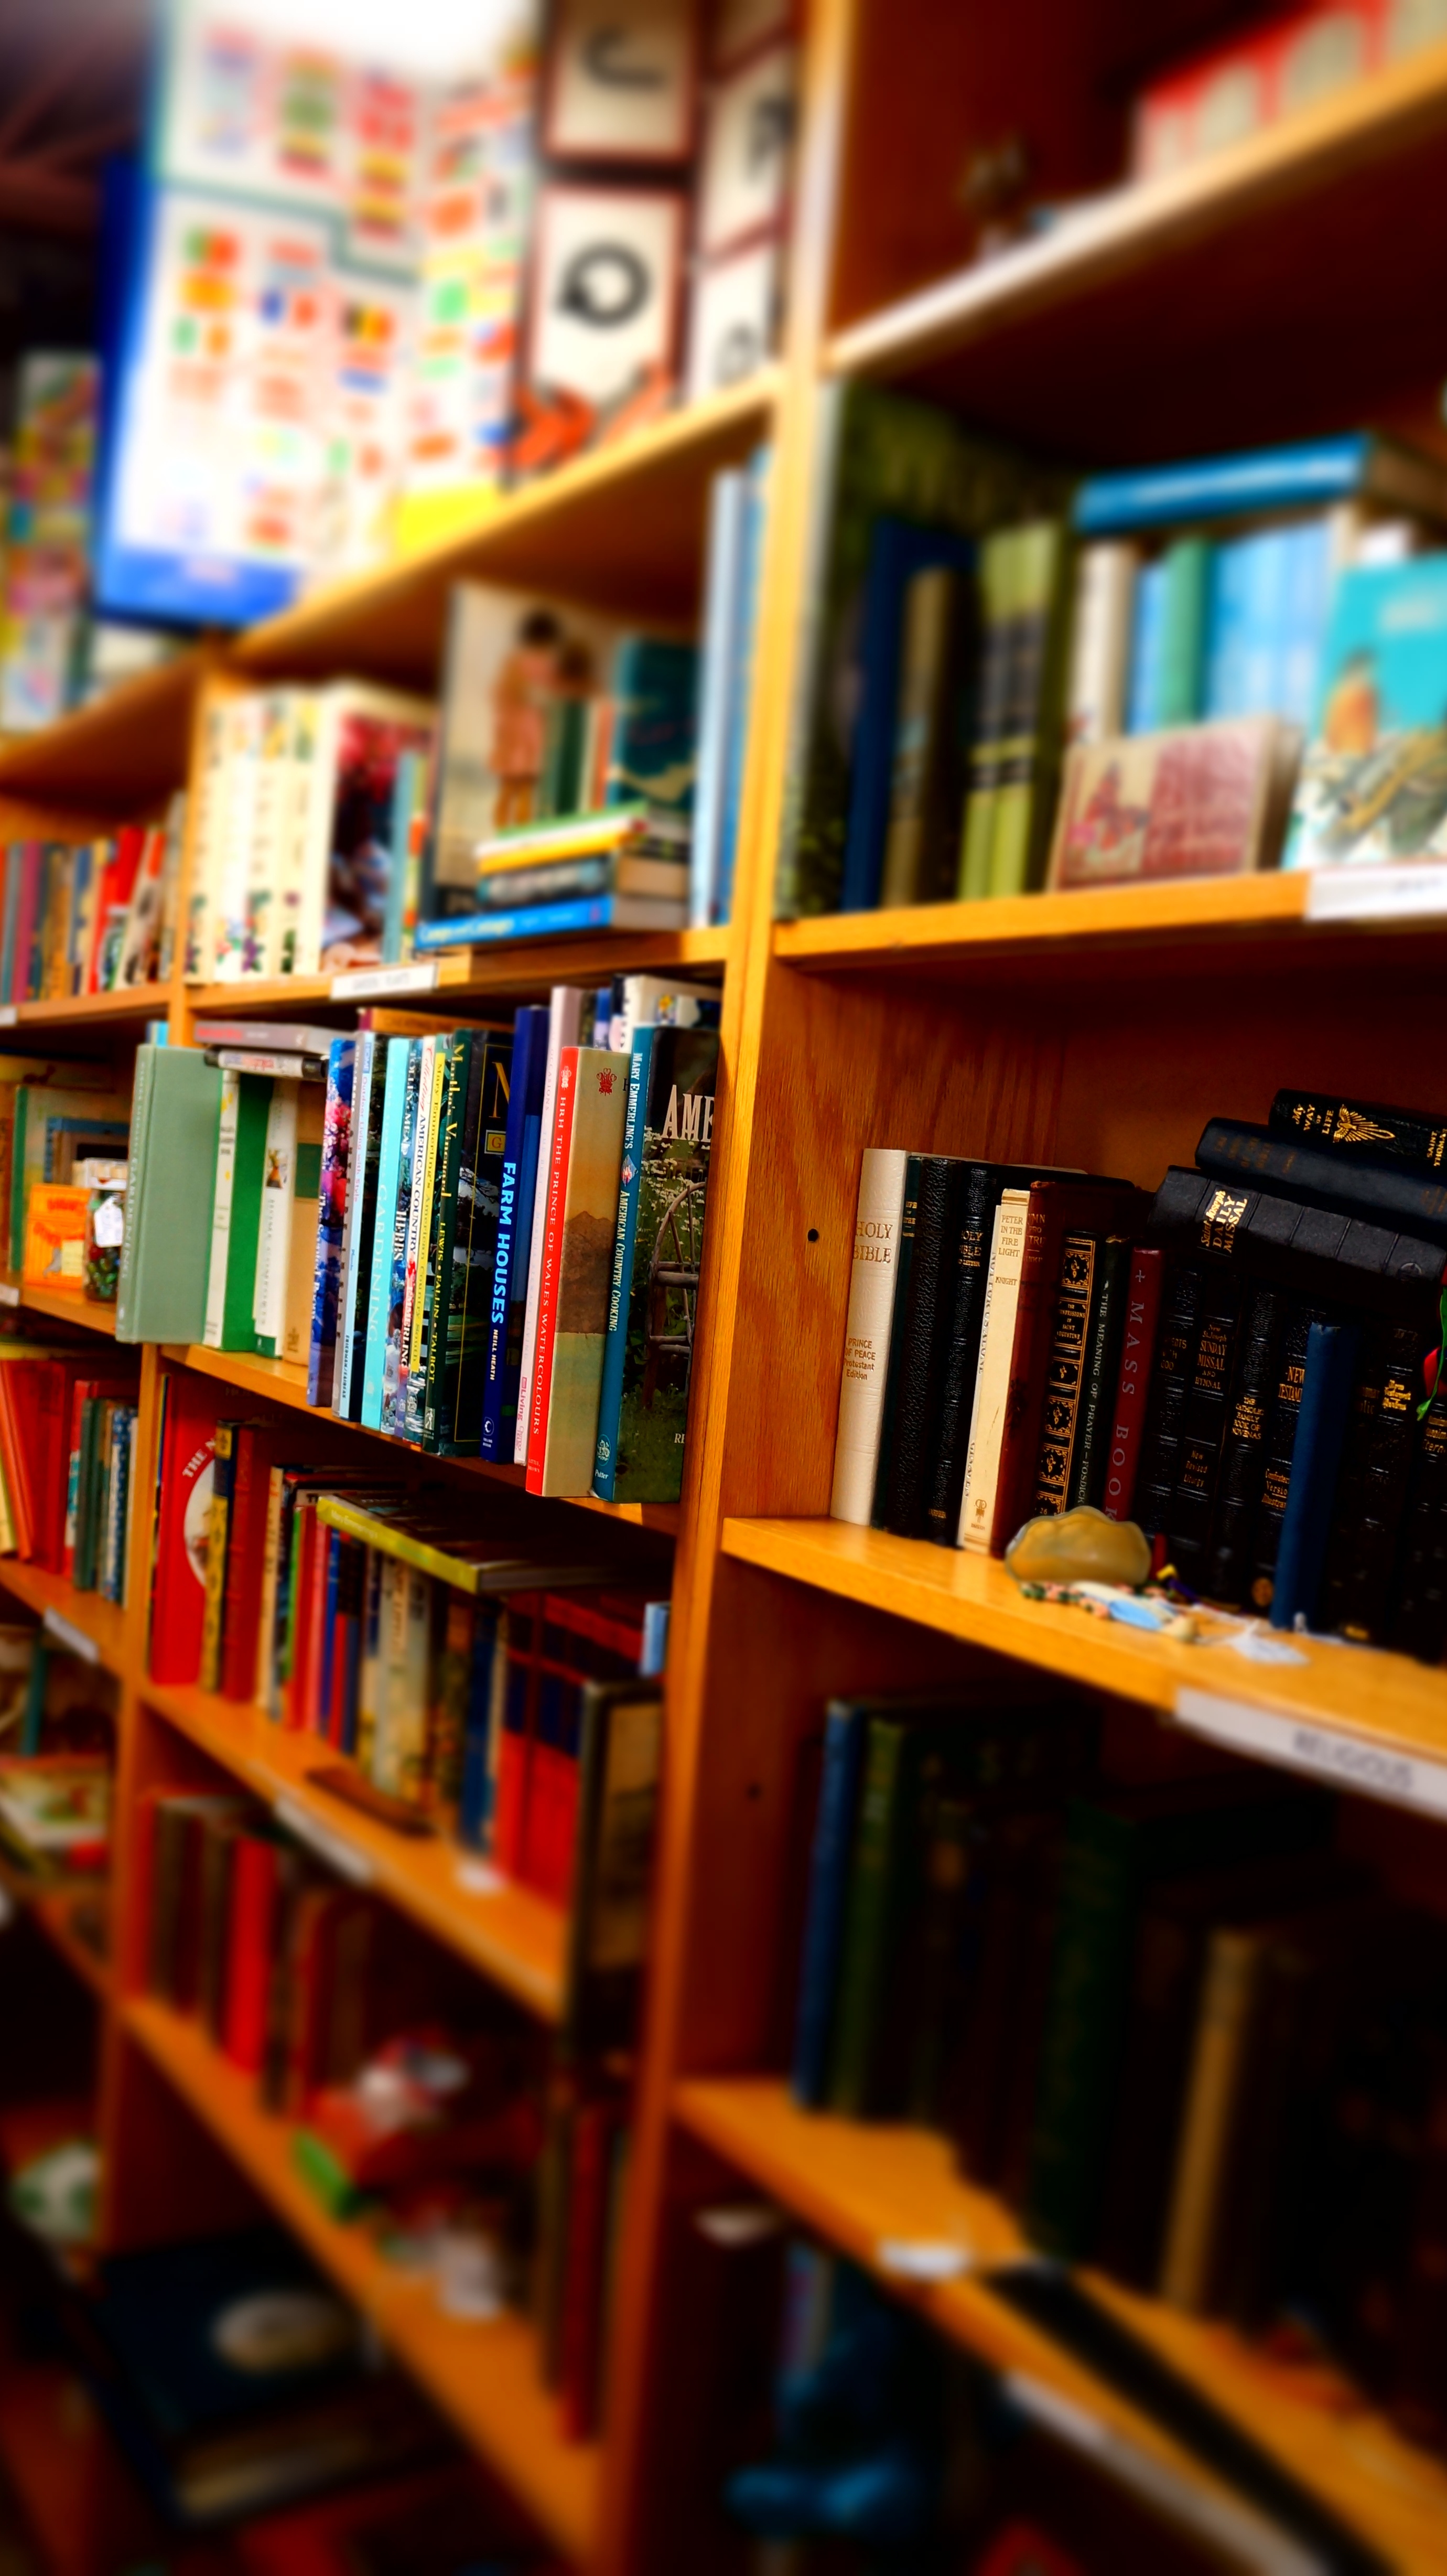
book, building, reading, color, education, library, books, studies, wooden shelves, child books, bookselling